May 1995 Louisiana flood

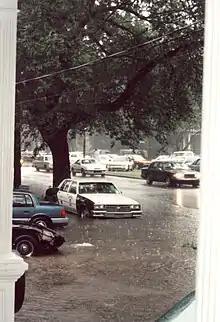
Rising water on Napoleon Avenue, Uptown New Orleans, early in the disaster; water continued to rise into the night.

The entire 40-hour event from the evening of Monday, May 8, through the morning of Wednesday, May 10, consisted of two distinct heavy rainfalls. By Wednesday morning, storm total rainfall amounts of were common across portions of southeast Louisiana and south Mississippi.